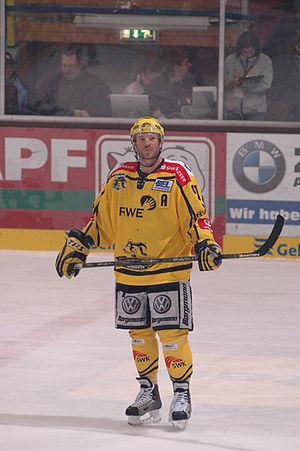
Aleksandr Iourievitch Selivanov - en russe Александр Юрьевич Селиванов - est un joueur professionnel russe de hockey sur glace devenu entraîneur. Il évolue au poste d'attaquant devenu entraîneur.